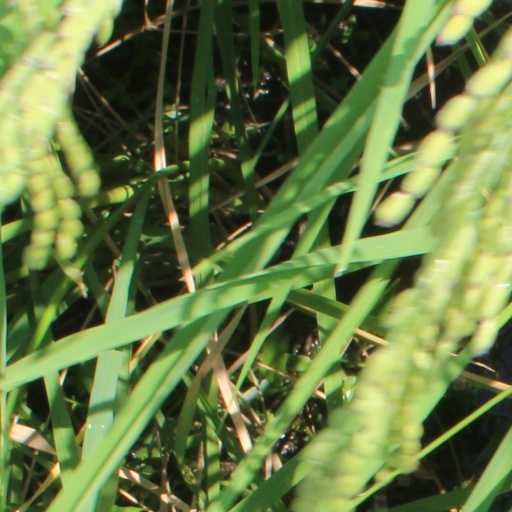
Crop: rice